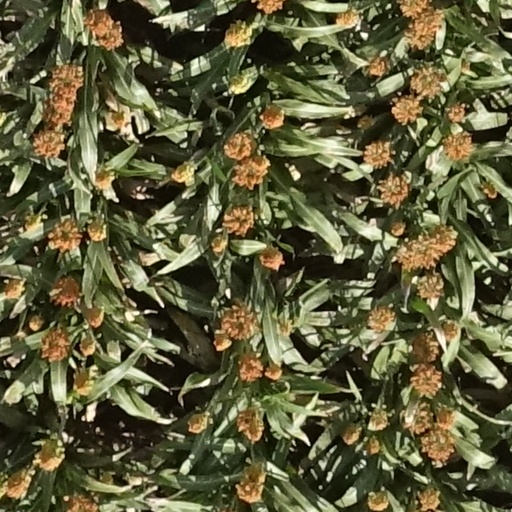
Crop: sorghum